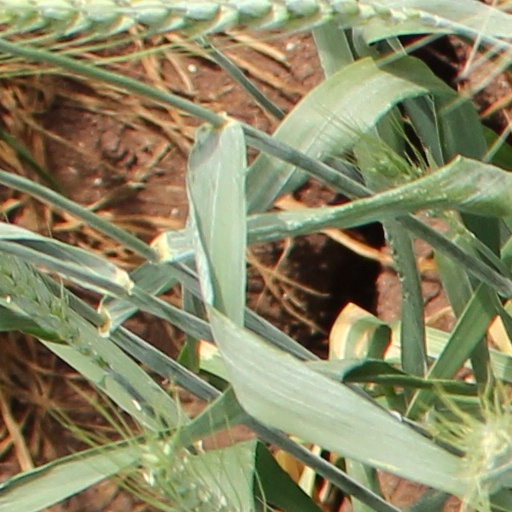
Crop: wheat